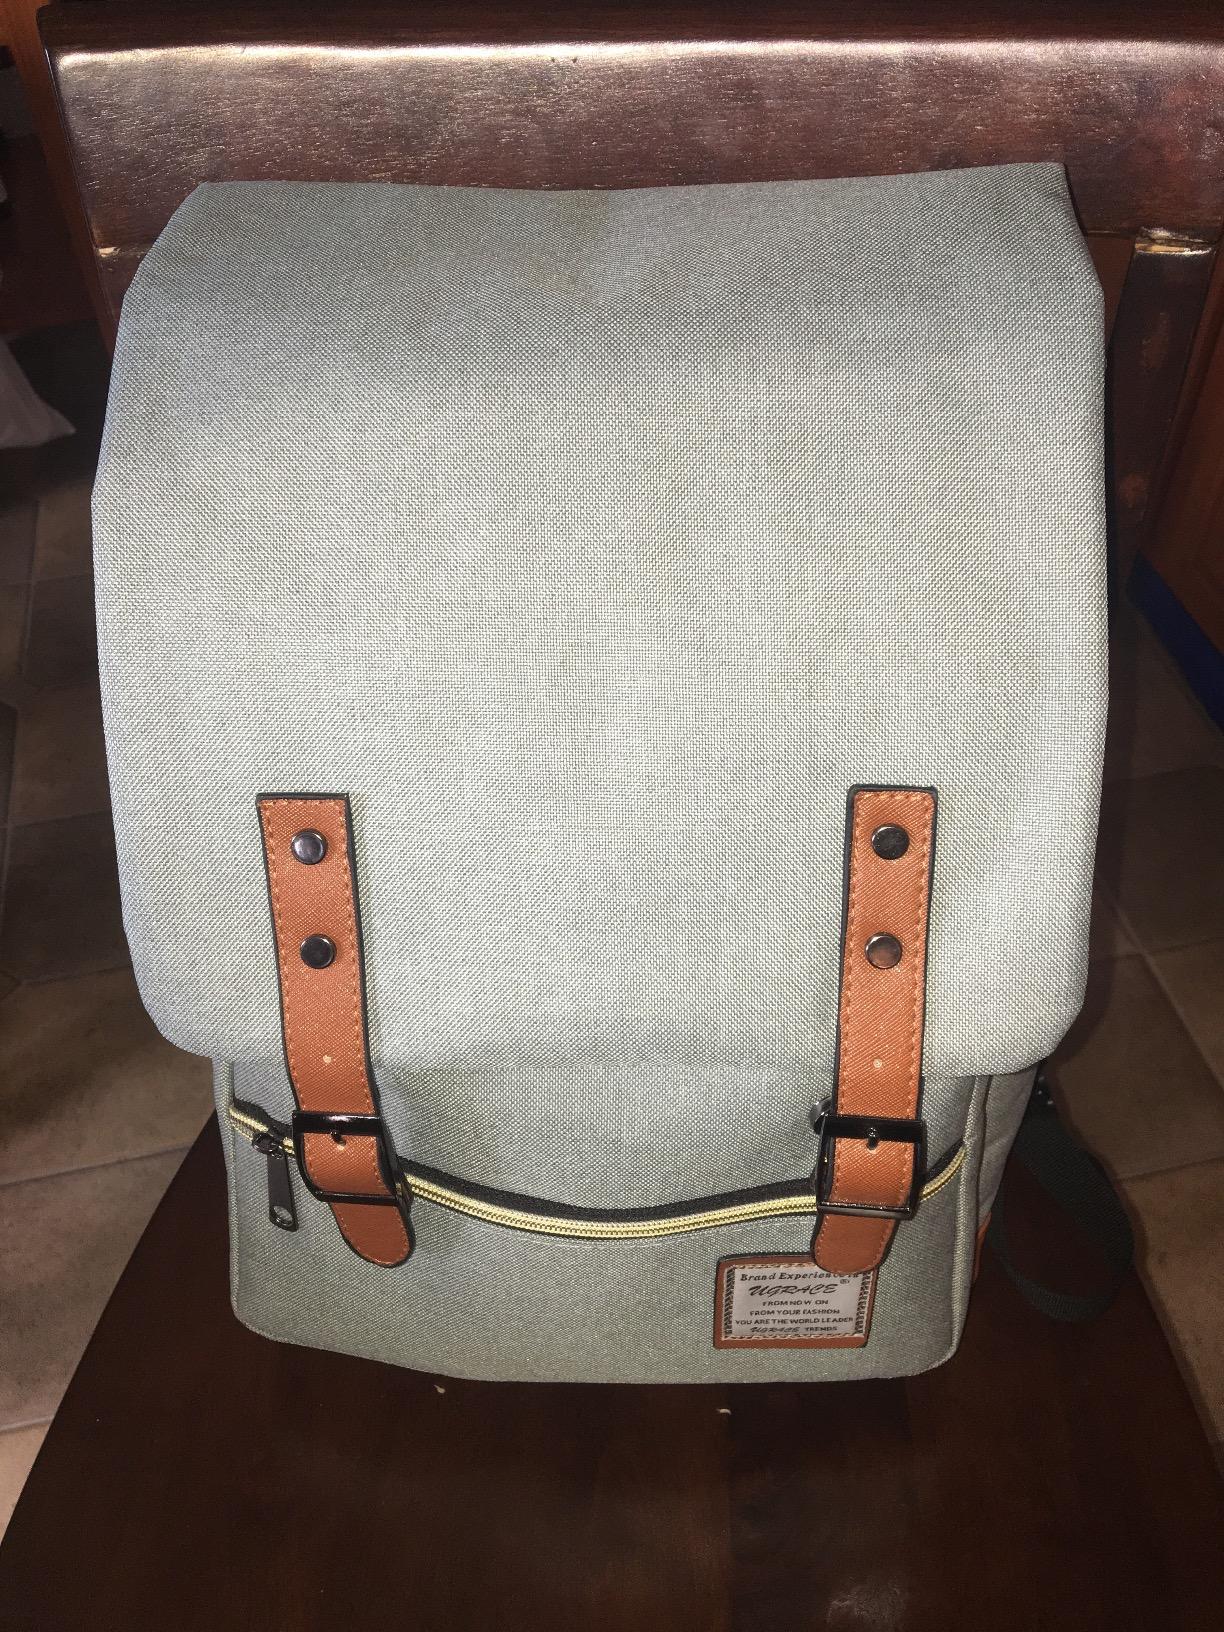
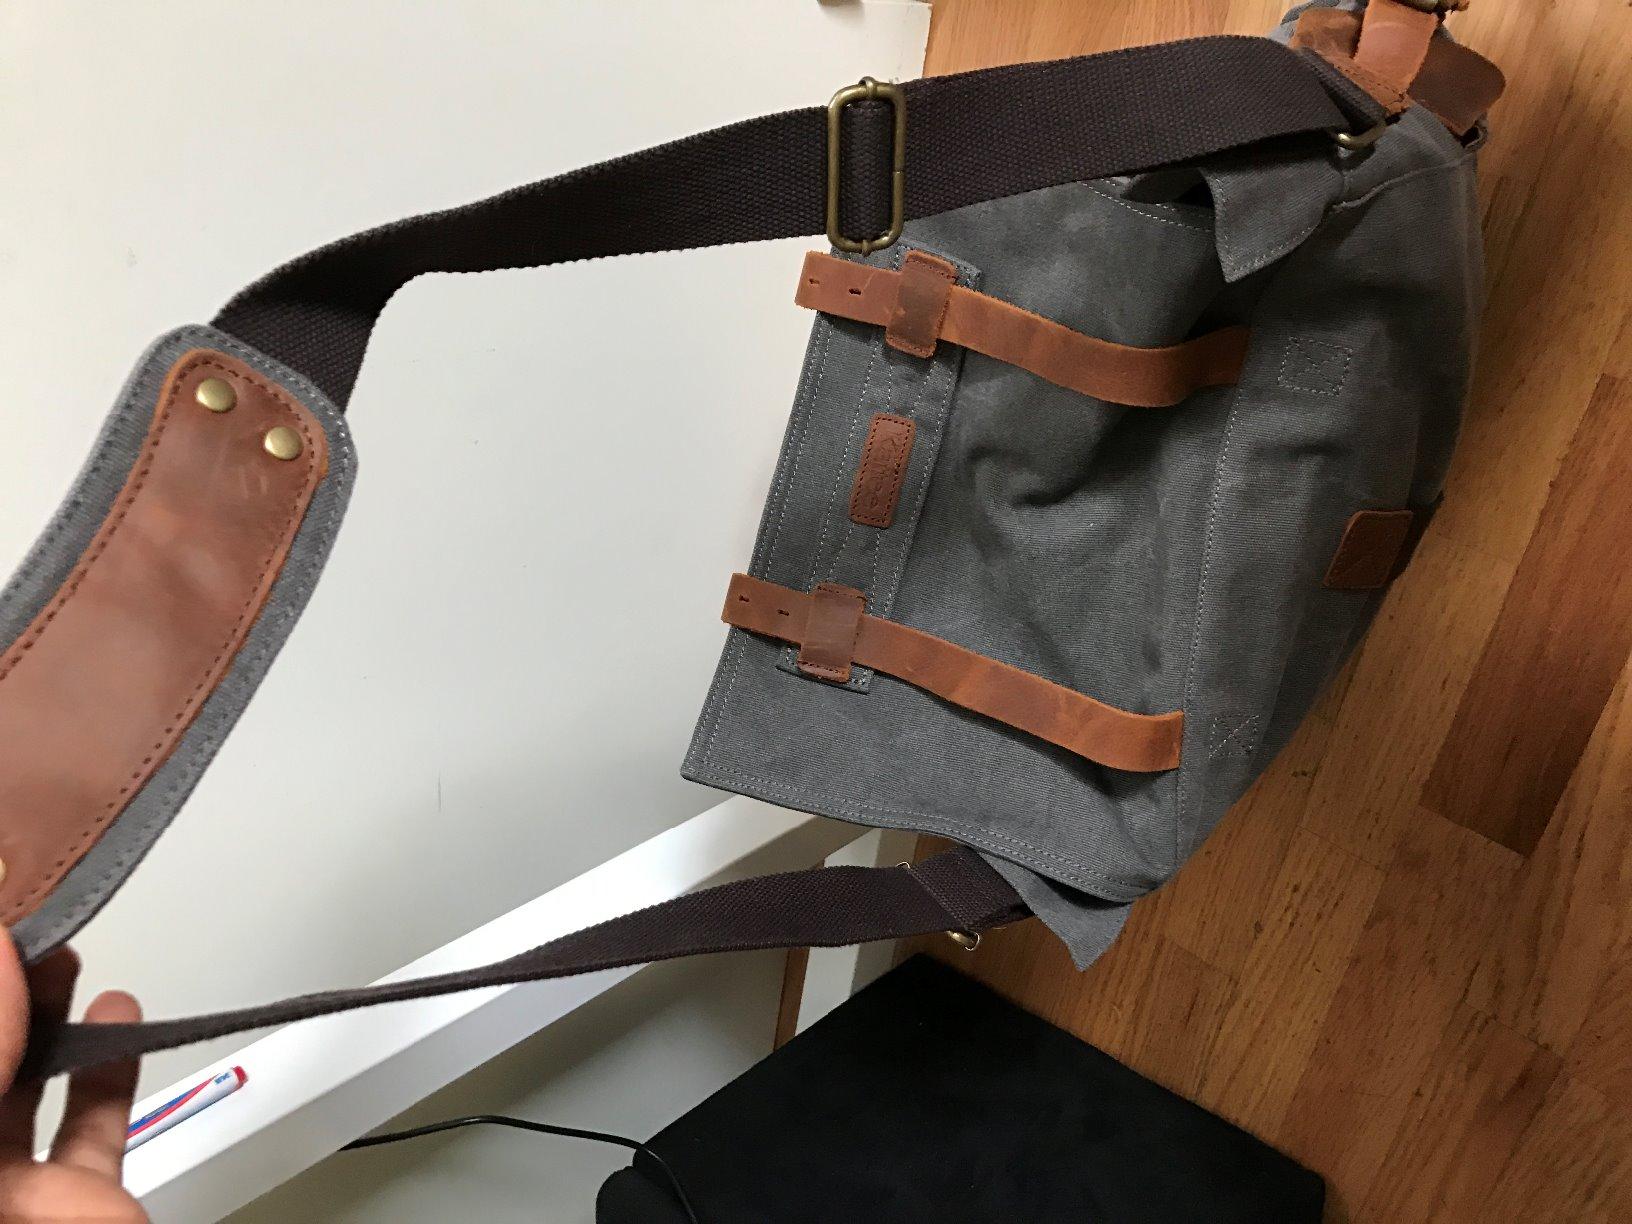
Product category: bag
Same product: no